The Adventures of Pinocchio

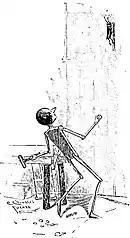
Pinocchio throws a hammer at the talking cricket.

In Tuscany, Italy, a carpenter named Master Antonio finds a log that he plans to carve into a table leg. However, after being frightened when the log cries out, he gives it to his neighbor Geppetto who wants to carve a puppet from it and make a living as a traveling puppeteer. He carves a boy and names him "Pinocchio". Once the puppet is finished and Geppetto teaches him to walk, Pinocchio runs out the door and into the town, where he is caught by a Carabiniere, who assumes Pinocchio has been mistreated and imprisons Geppetto.